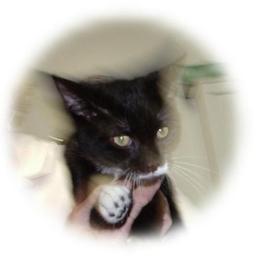
Animal: cats